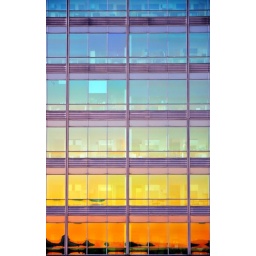
Sunset light as reflected off a glass building near Pier 66 in Seattle.